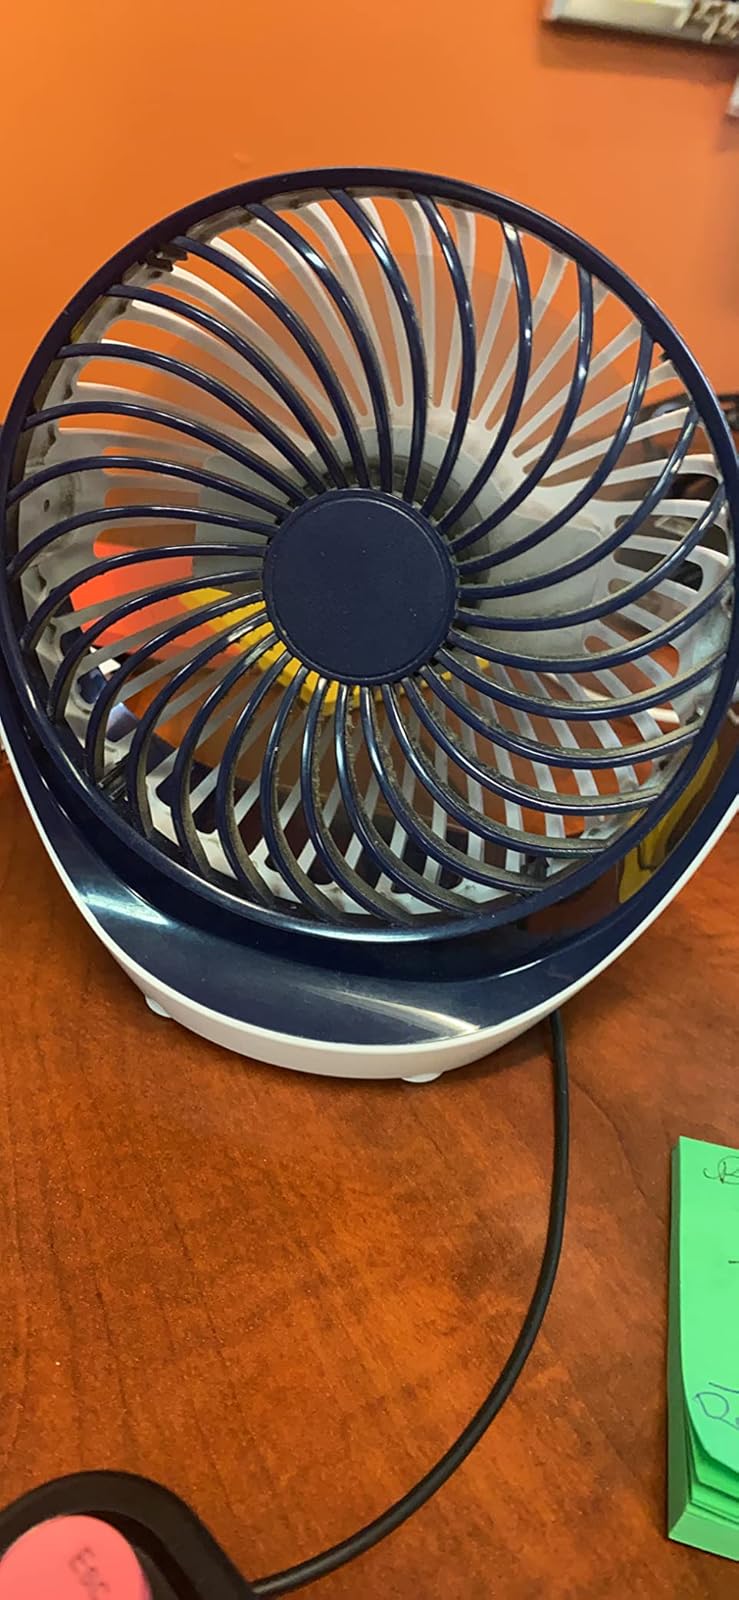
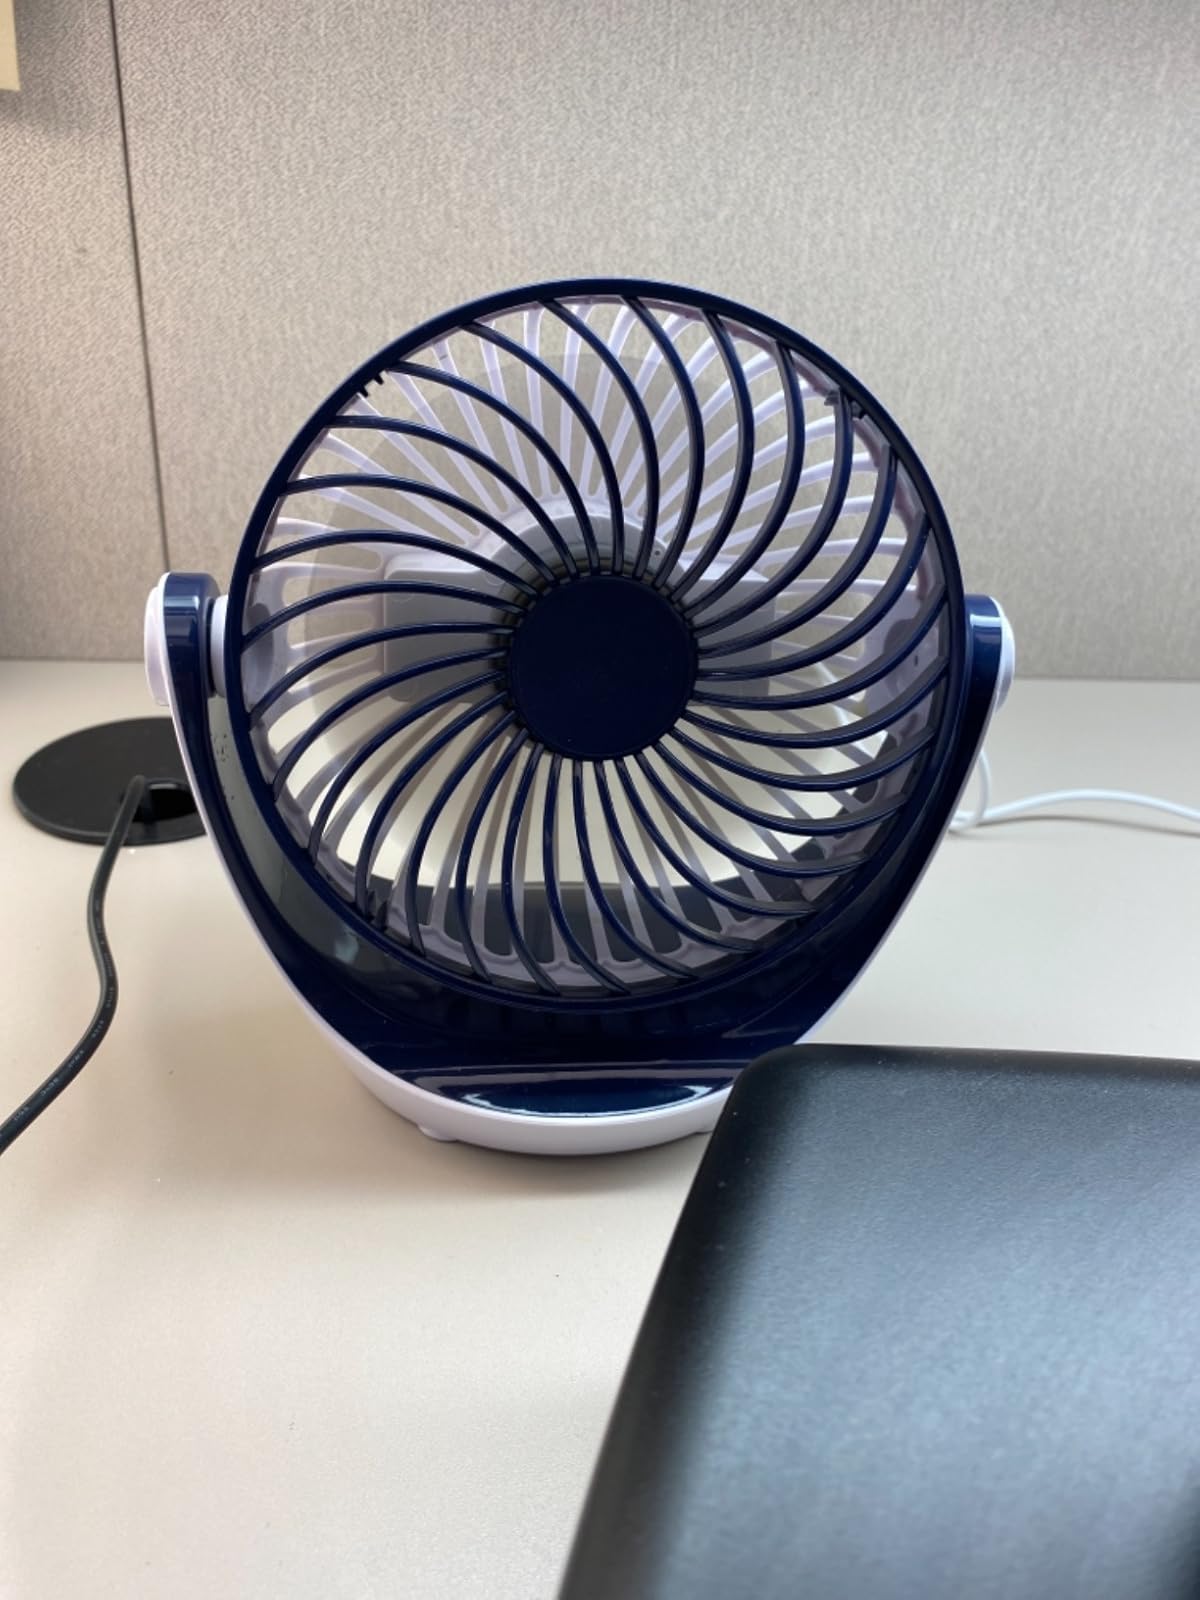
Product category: fan
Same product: yes